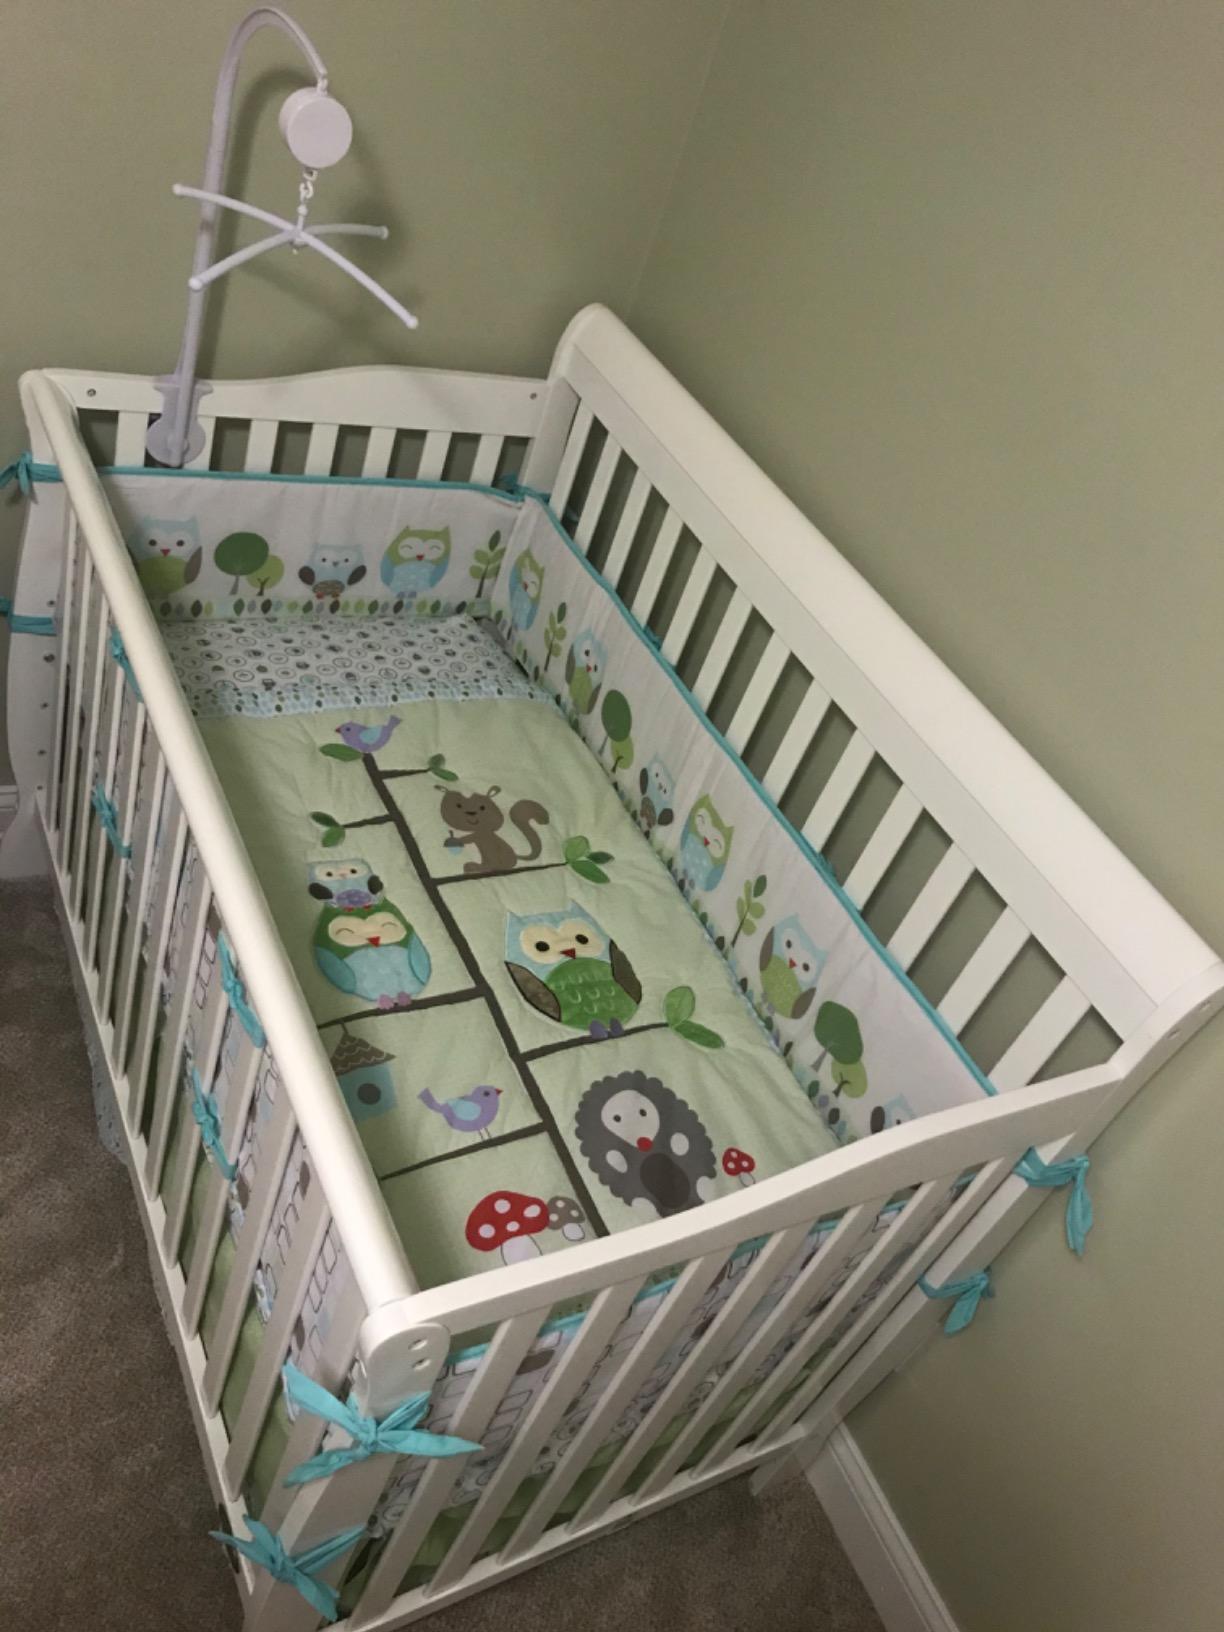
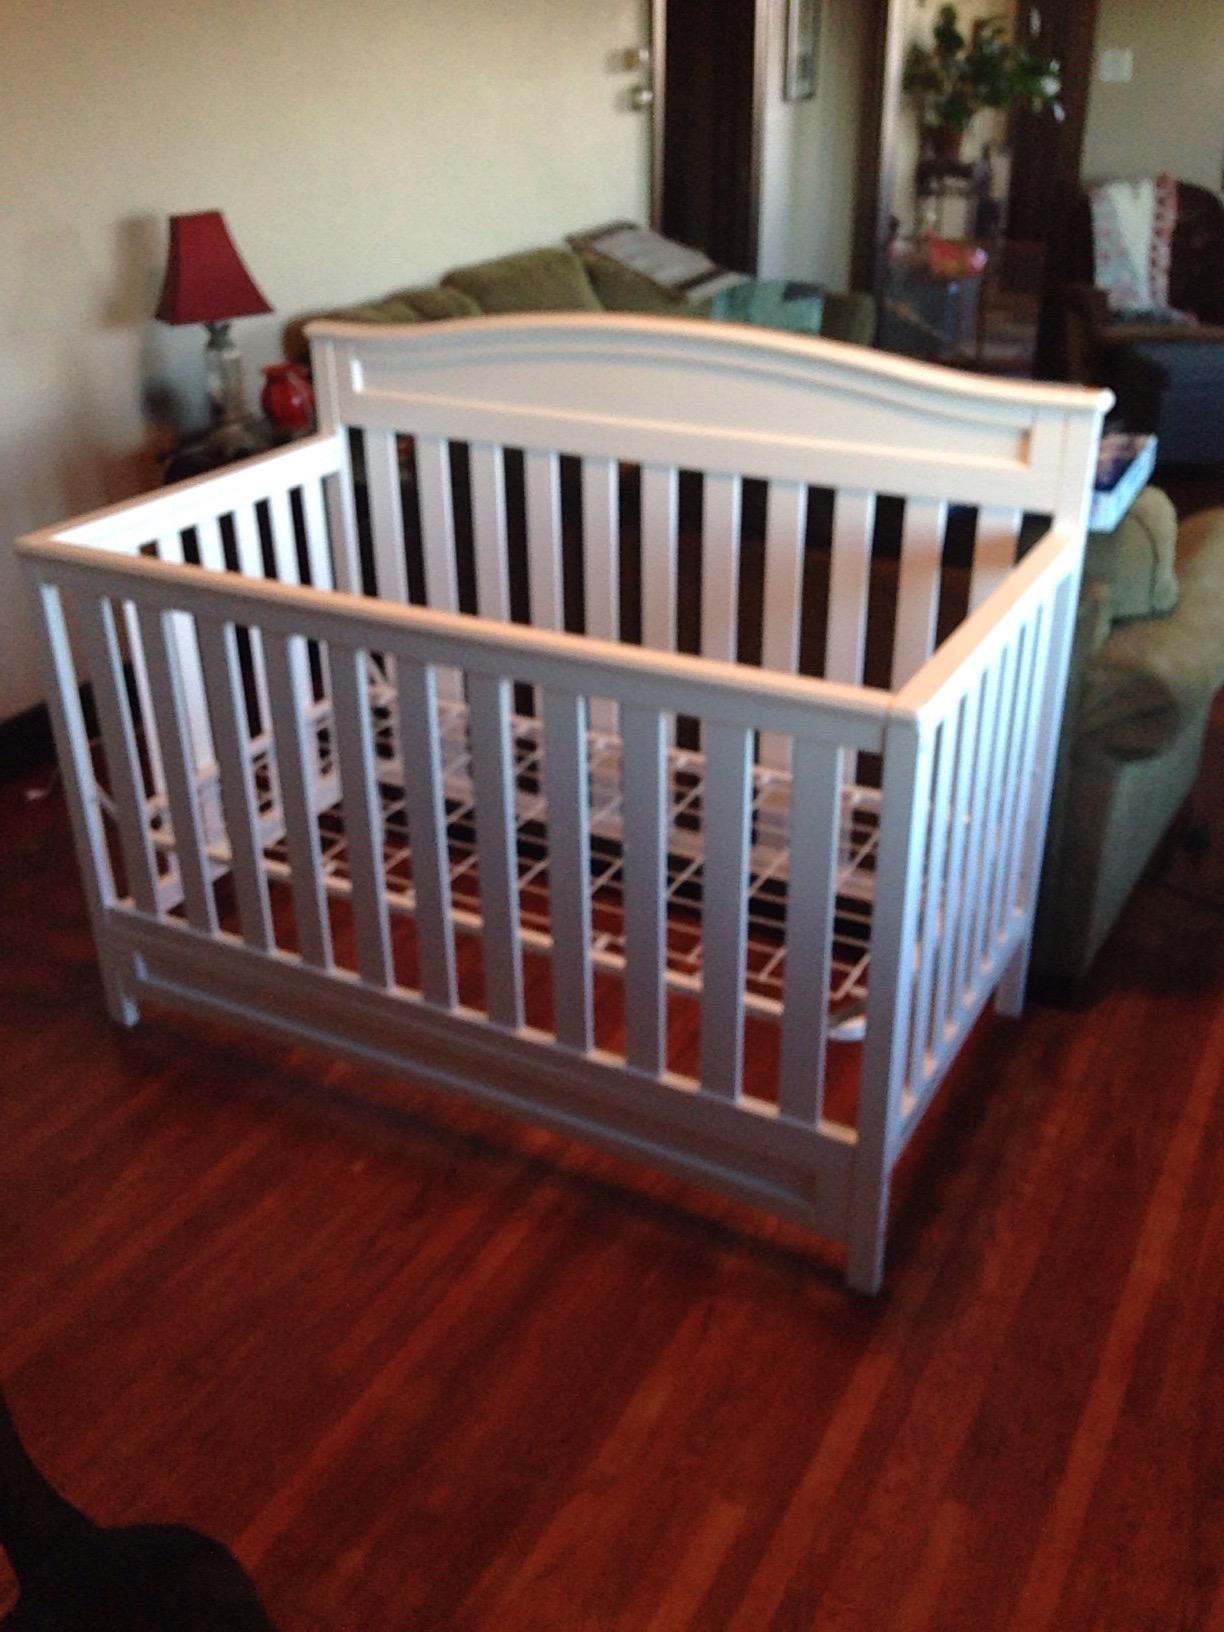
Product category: products_crib
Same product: no